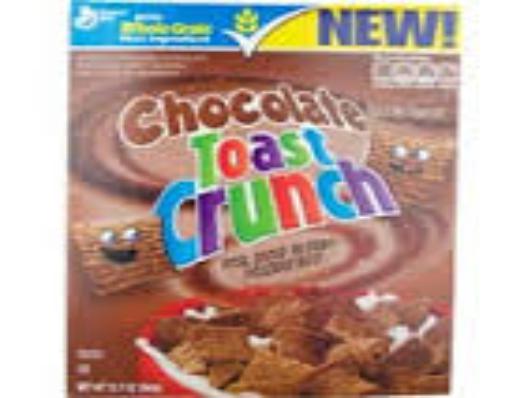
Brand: Chocolate Toast Crunch
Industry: Food